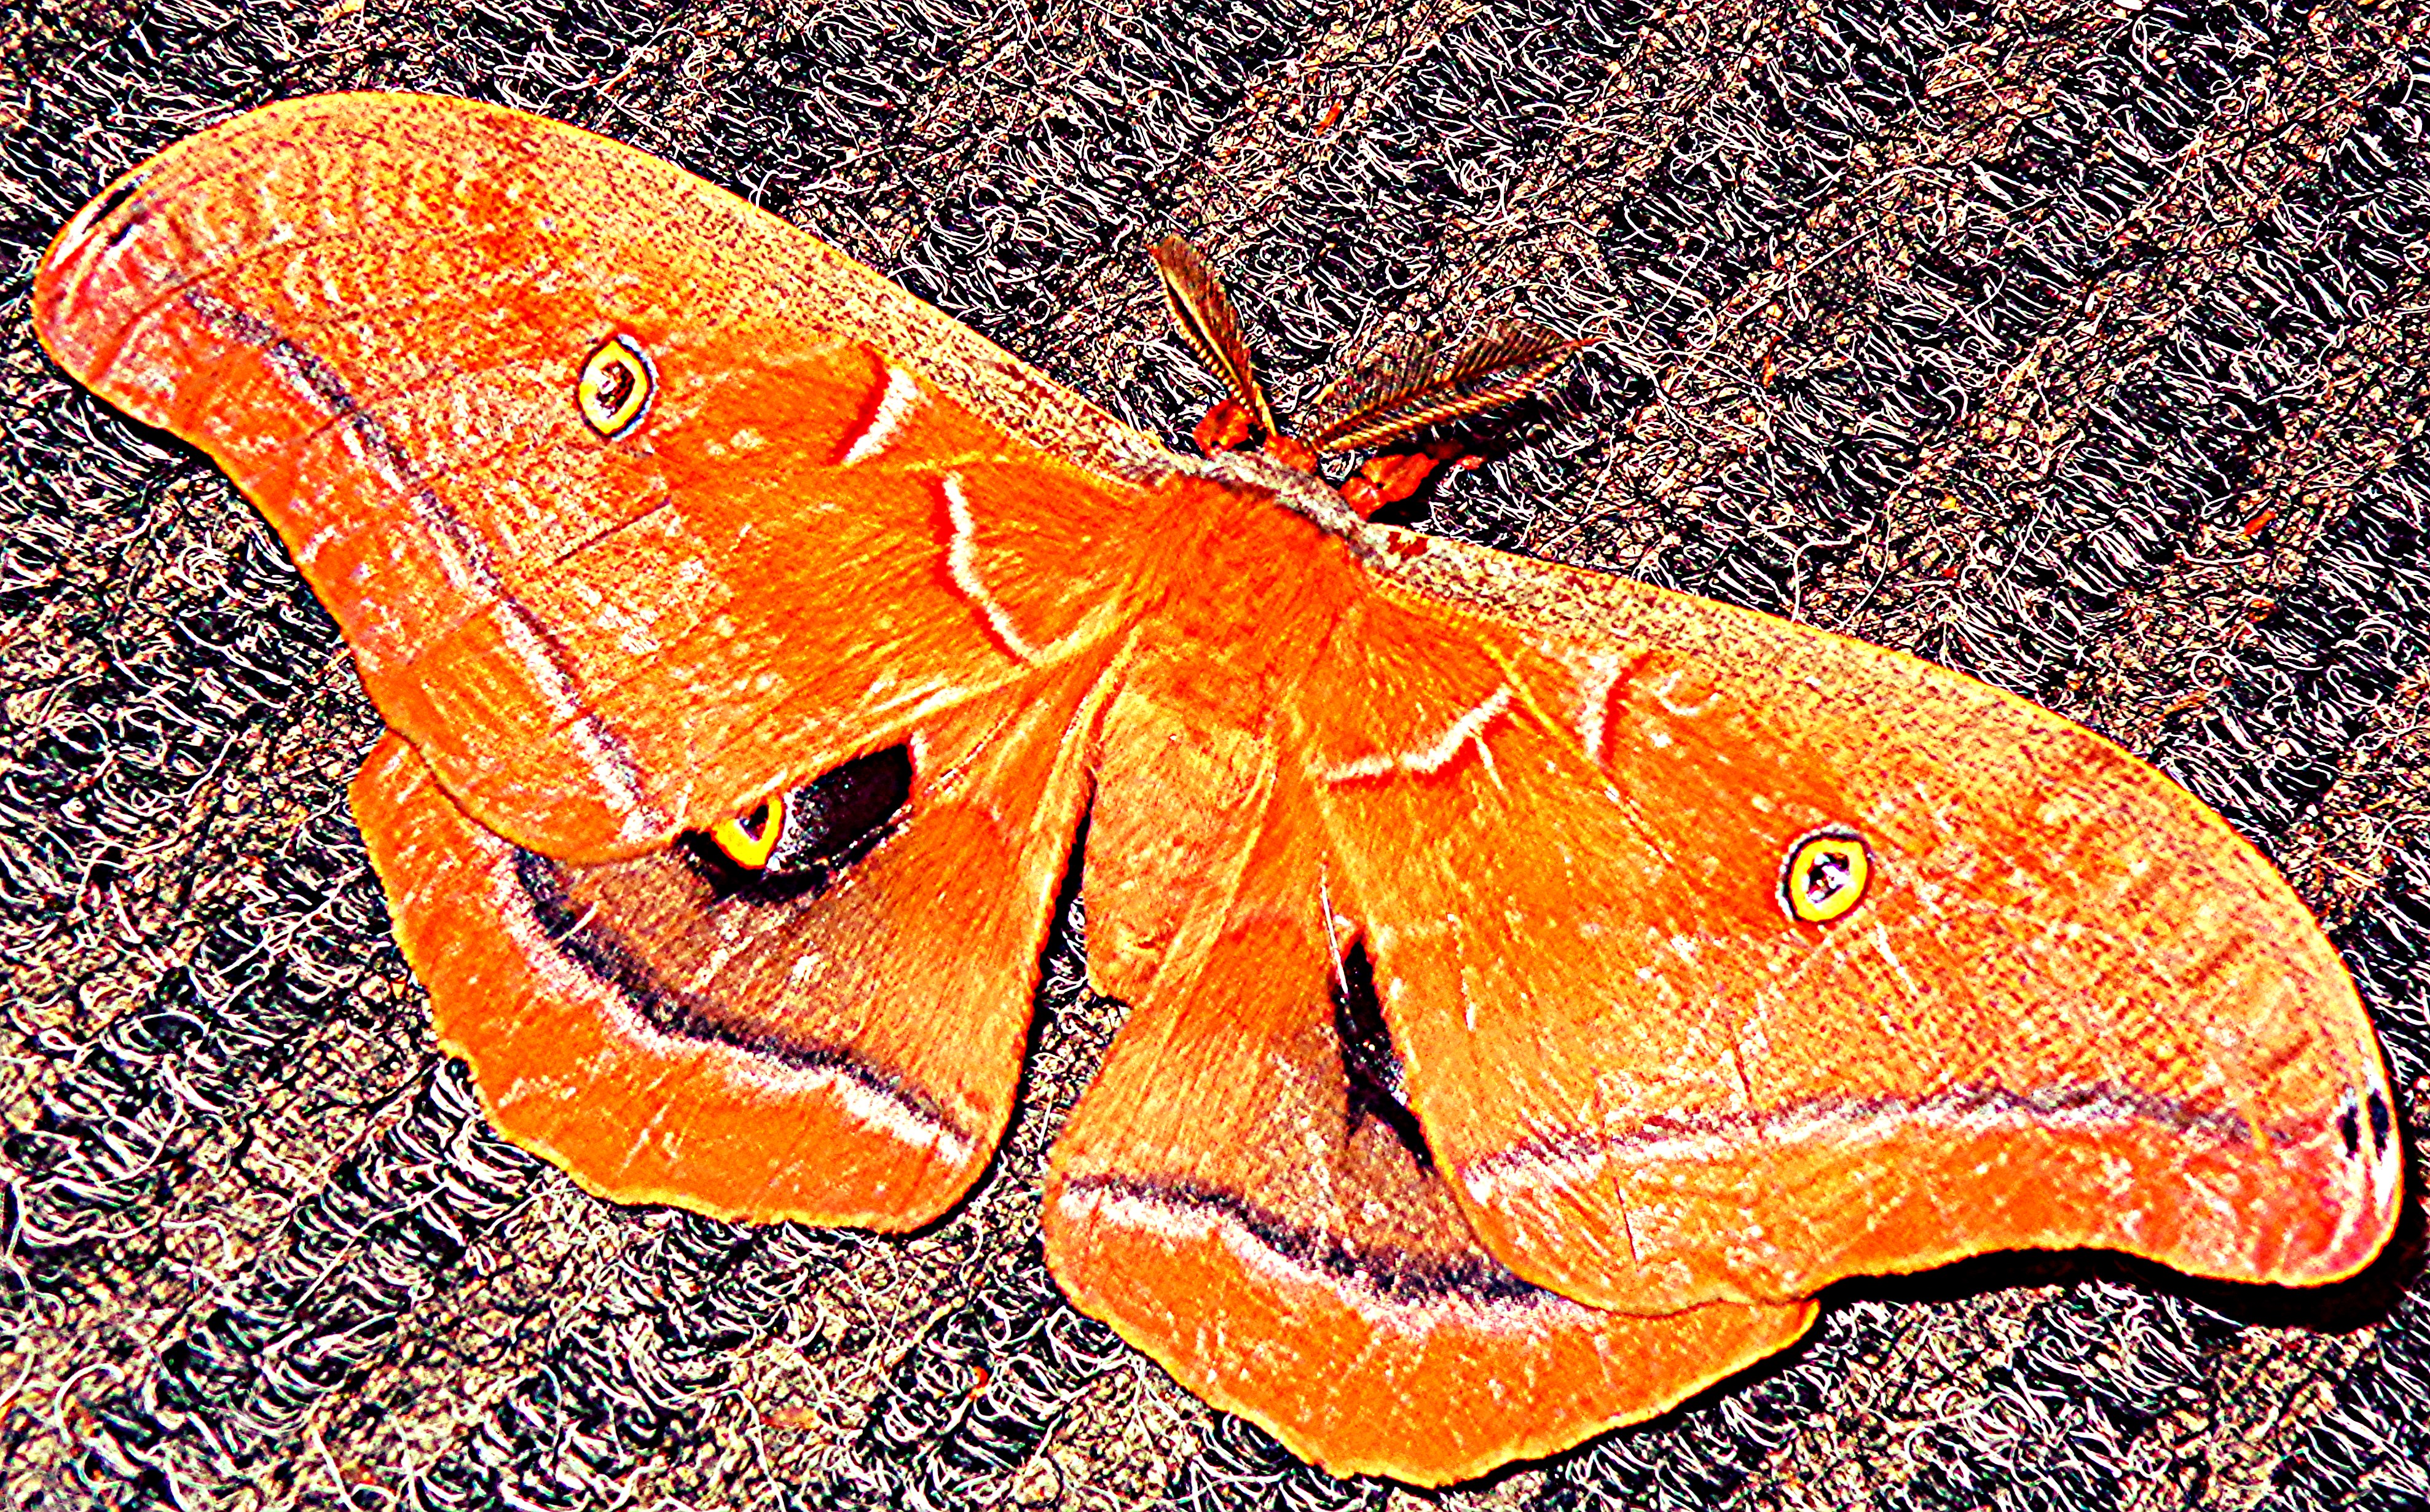
wing, leaf, insect, moth, butterfly, fauna, invertebrate, macro photography, organism, arthropod, pollinator, moths and butterflies